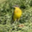
Label: bird